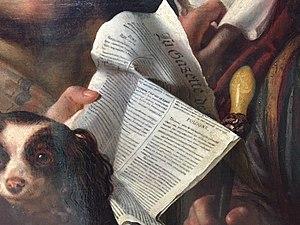
Lecteurs de journaux à Naples est un tableau du peintre russe Oreste Kiprensky, réalisé en 1831. Il appartient à la galerie Tretiakov où il est répertorié à l'inventaire sous le nᵒ 5100. Les dimensions du tableau sont de 64,5 × 78,3 cm. Le tableau est aussi appelé Lecteurs du journal, Lecteurs de journaux en Italie, Voyageurs lisant la Gazette de France et encore par d'autres noms. Le tableau est un portrait de groupe de quatre hommes, dont l'un lit le journal et les autres écoutent. La nationalité des personnages représentés varie suivants les historiens d'art qui étudient le tableau : soit ils sont désignés comme étant Russes, soit comme étant Polonais.